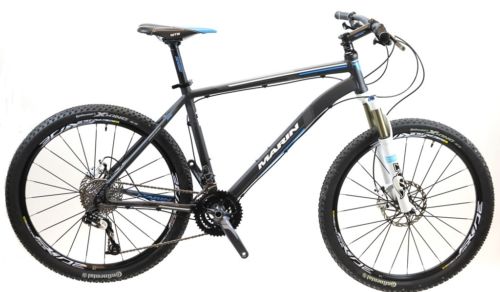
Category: bicycle